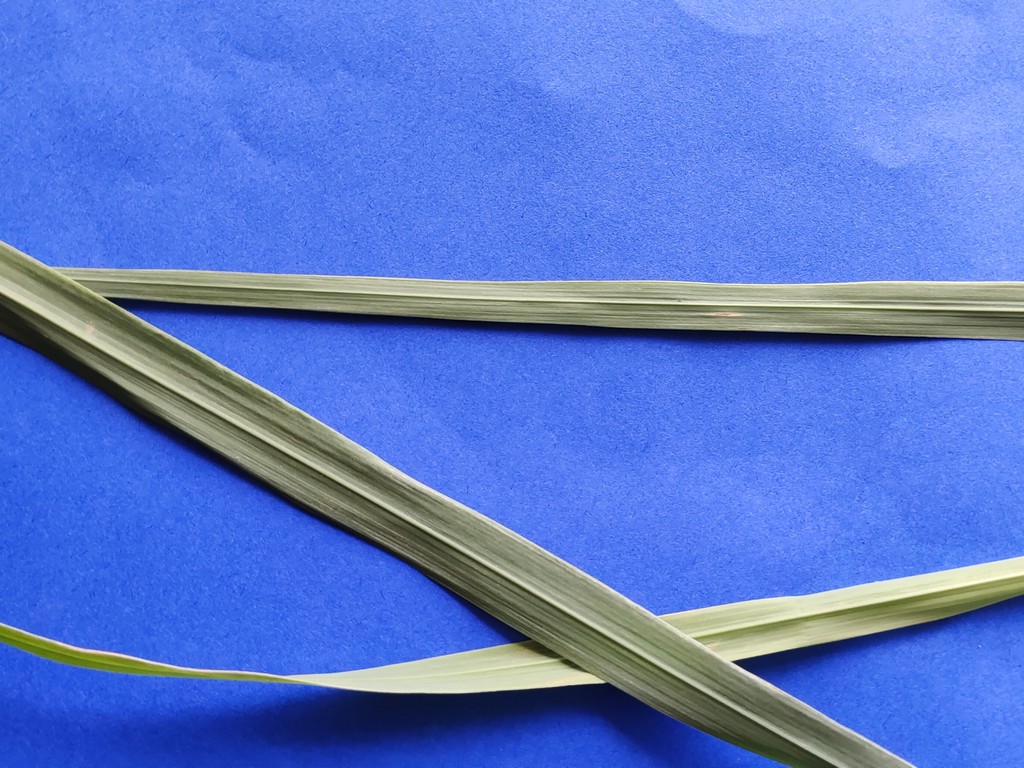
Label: Healthy